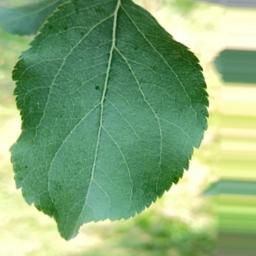
Label: Healthy